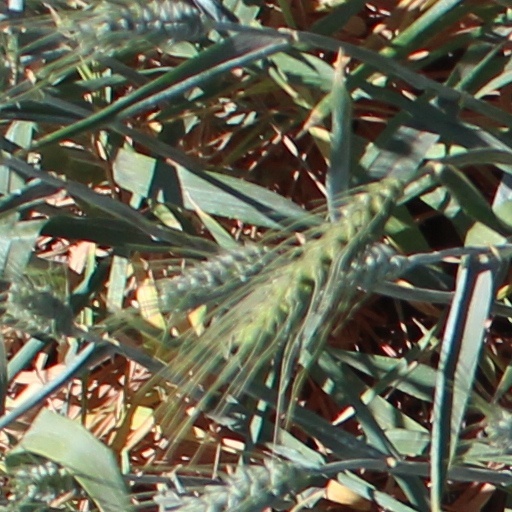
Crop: wheat